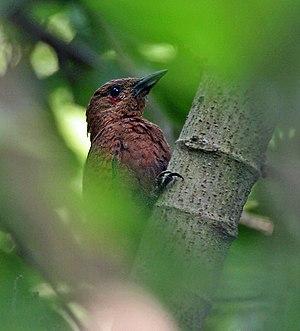
Le Pic brun est une espèce de pic qui se trouve dans le sud de l'Asie.